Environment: lab
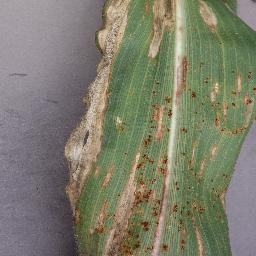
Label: northern_corn_leaf_blight